Toronto Triumph

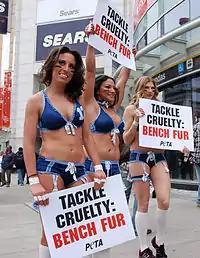
Triumph players during a PETA rally

The replacement players went on to engage in a bench-clearing brawl in a 74–0 shutout loss to the Philadelphia Passion. The team finished in last place in the league for the 2011–12 season and league chairman Mitch Mortaza fired the Triumph coaching staff, citing the coaches' inability to control the players.